1968 in the Vietnam War

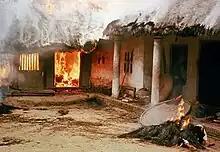
My Lai Massacre

Signed by President Ho Chi Minh four months earlier, a decree took effect in North Vietnam outlawing local opposition to the nation's conduct of the war. A long list of "counterrevolutionary" crimes was subject to punishments ranging from brief detention, to life in prison or the death penalty.